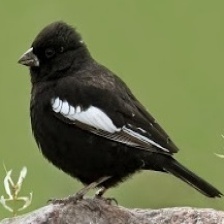
Species: LARK BUNTING
Scientific name: CALAMOSPIZA MELANOCORYS
ImageNet parent category: indigo_bunting